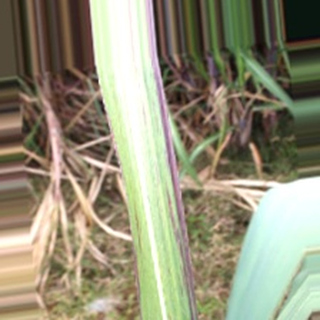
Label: sugarcane_bacterial_blight